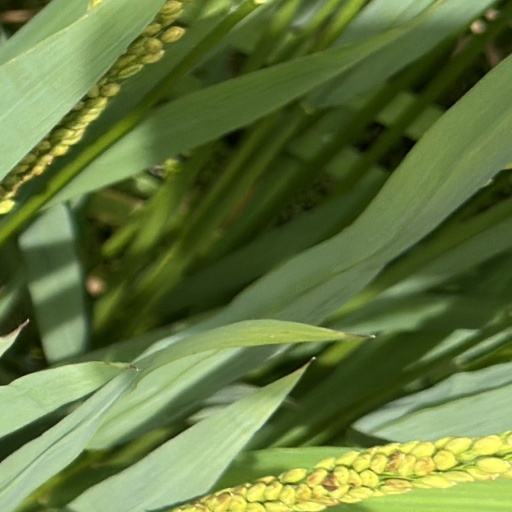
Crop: rice